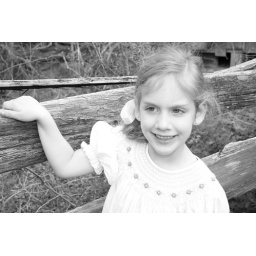
little girl by the fence